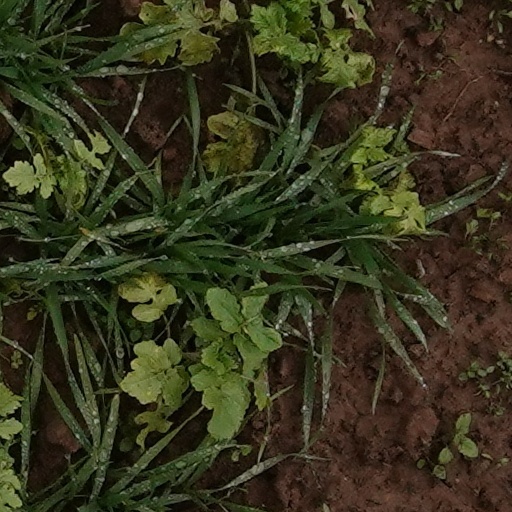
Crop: wheat